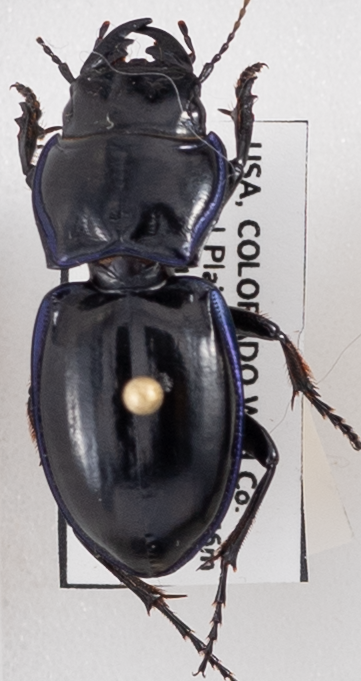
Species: Pasimachus elongatus
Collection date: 2022-05-25
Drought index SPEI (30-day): -0.17
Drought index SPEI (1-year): -1.13
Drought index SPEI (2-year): -1.28